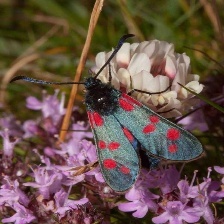
Species: SIXSPOT BURNET MOTH